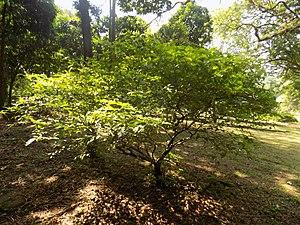
L'iboga (Tabernanthe iboga) est un petit arbuste de la famille des Apocynacées qui se rencontre en Afrique dans la forêt équatoriale. Jardin botanique de Limbé, Région du Sud-Ouest, Cameroun